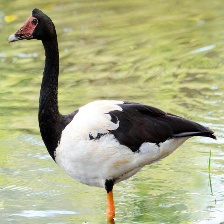
Species: MAGPIE GOOSE
Scientific name: ANSERANAS SEMIPALMATA
ImageNet parent category: goose